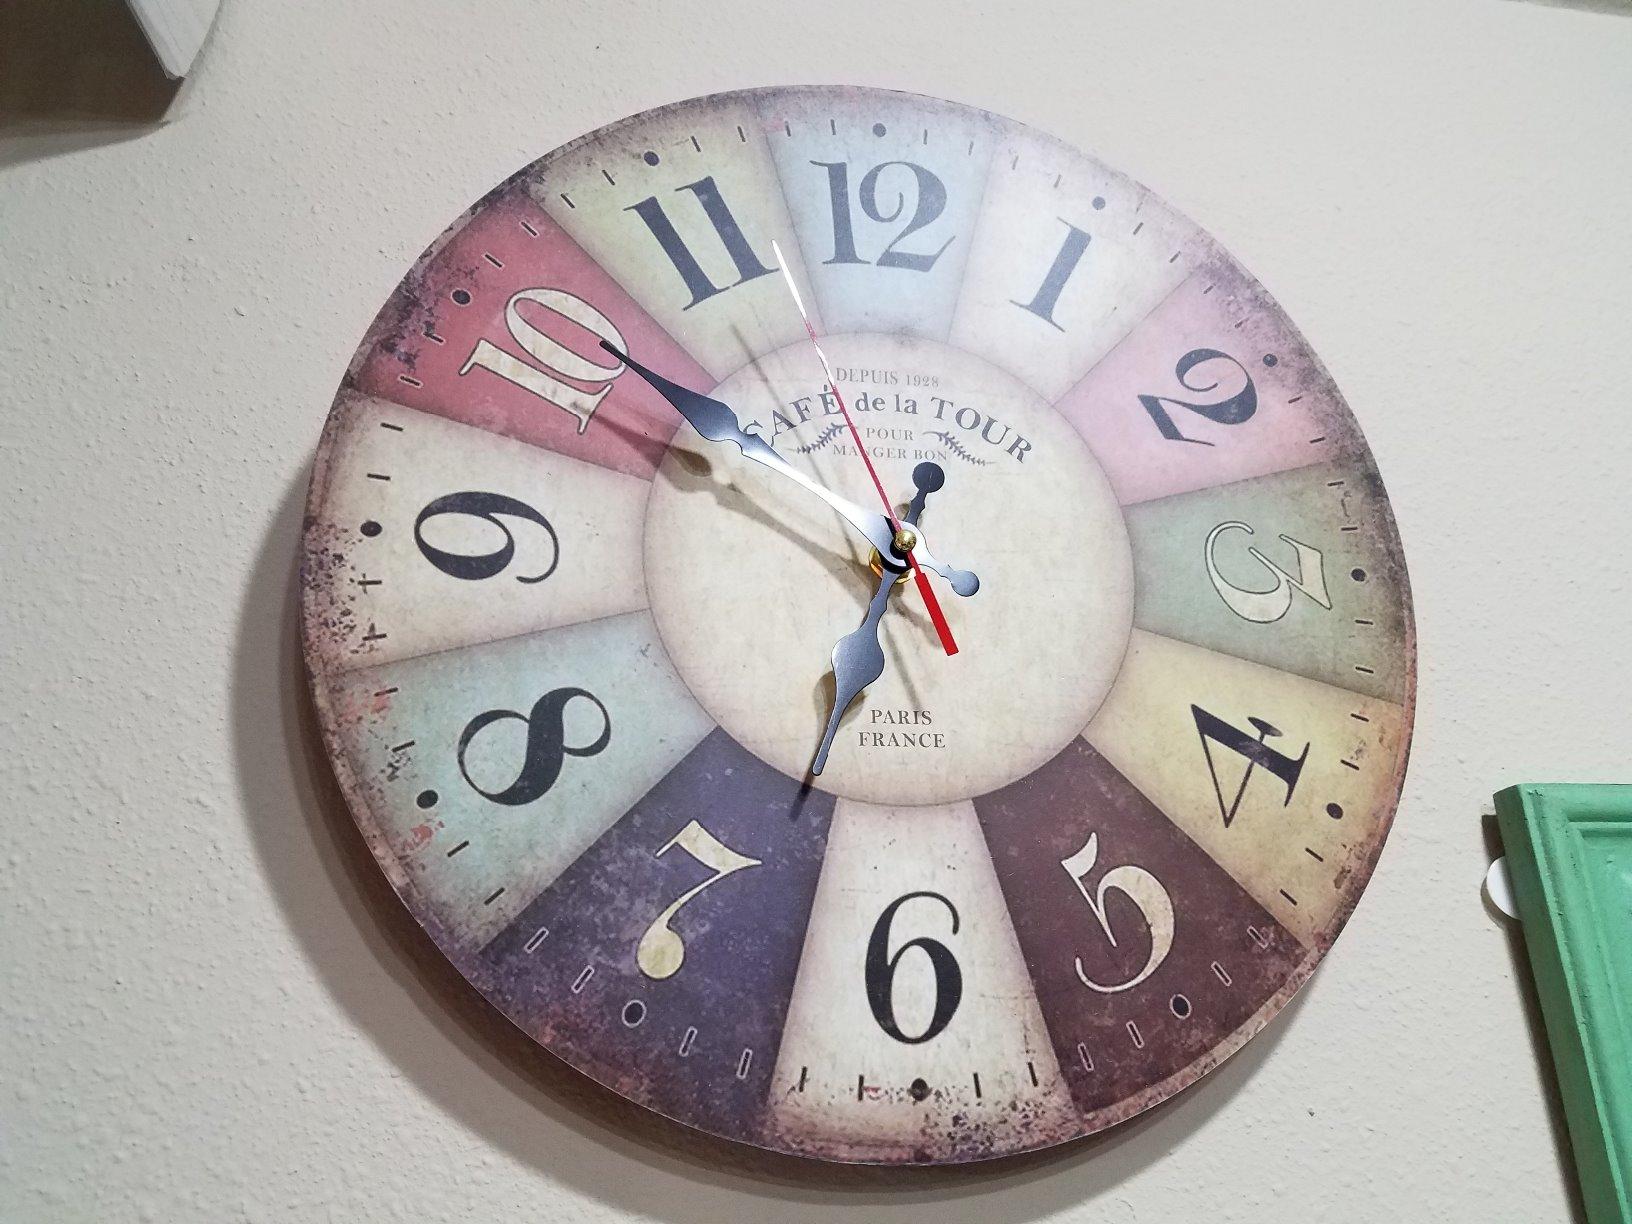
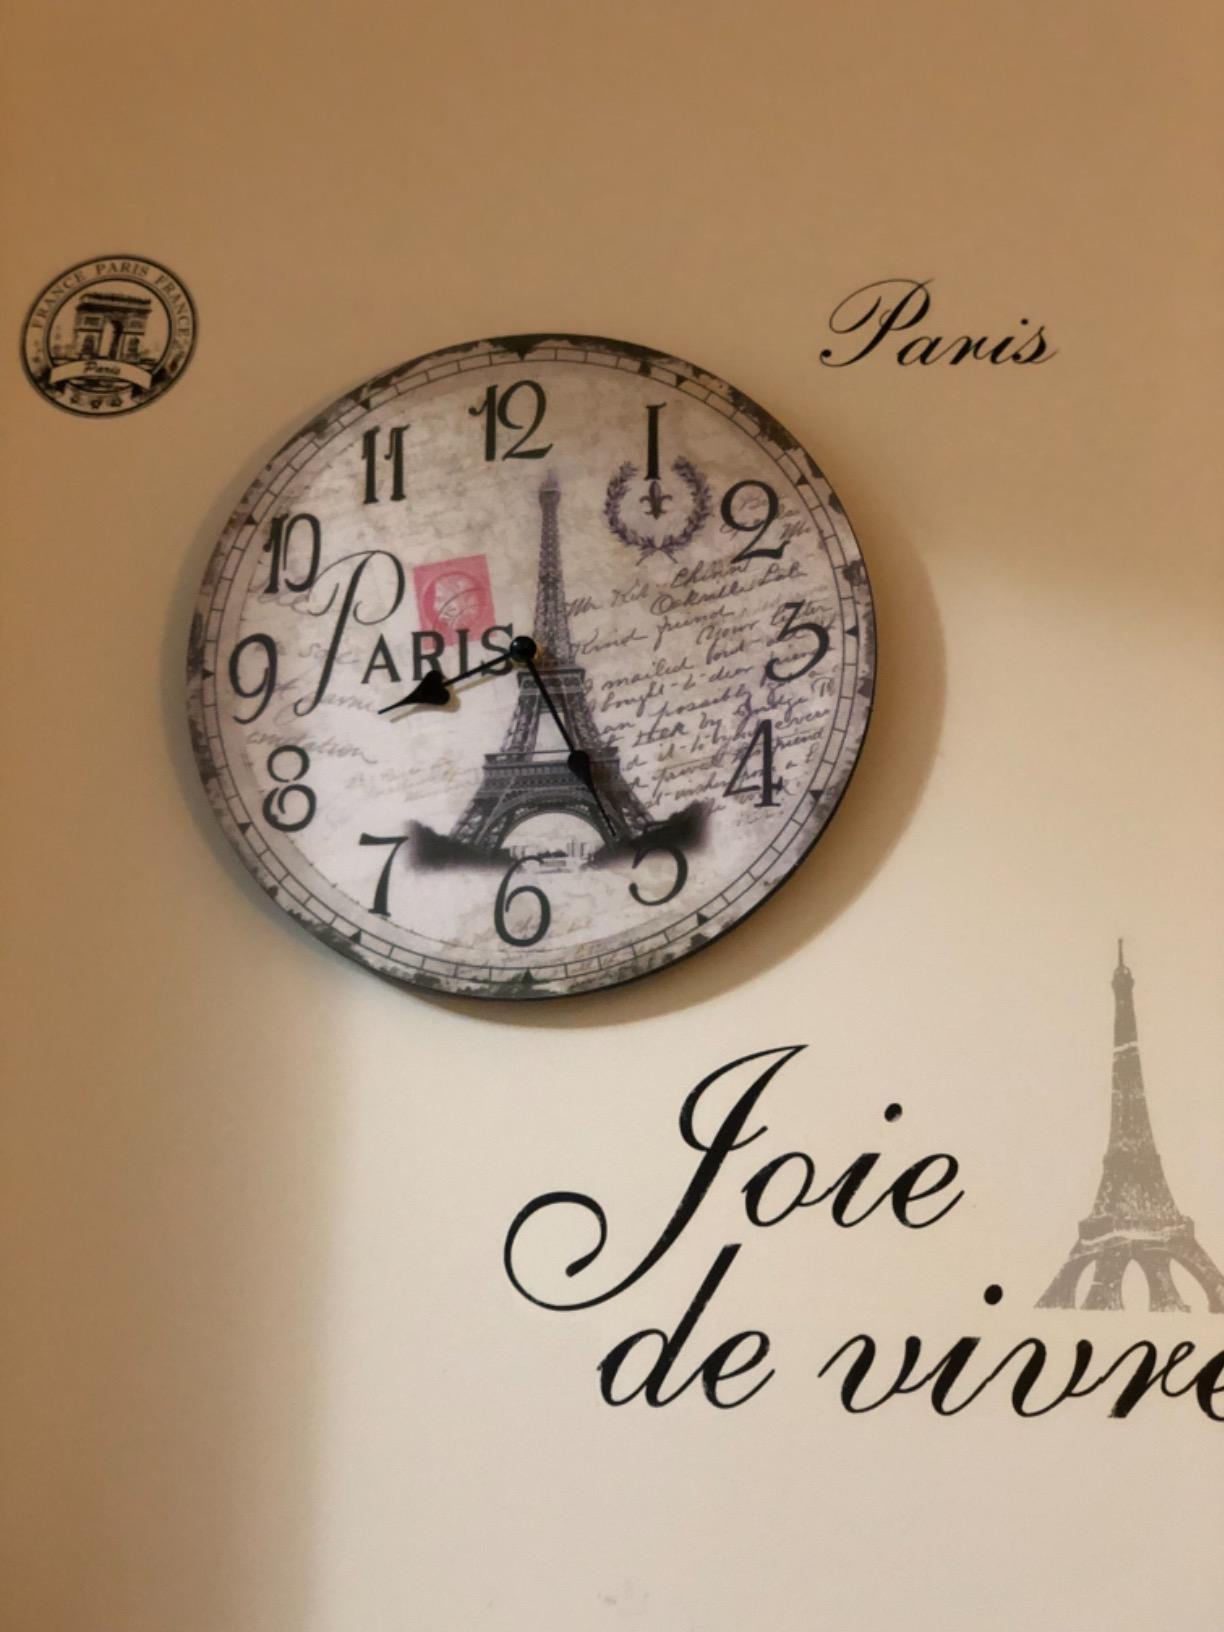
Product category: clock
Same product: no